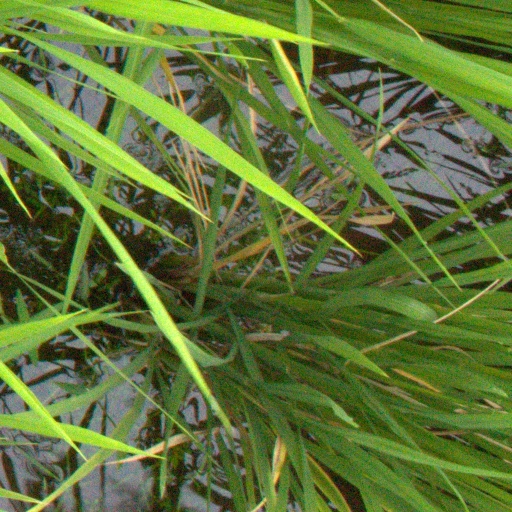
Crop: rice